Xenoblade Chronicles (video game)

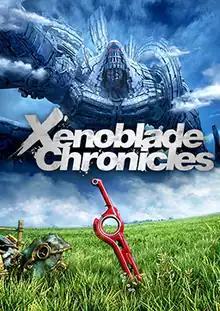
Cover art, featuring the sword Monado in the foreground and the Mechonis, one of the two titans featured in the game, in the background

Xenoblade Chronicles is an action role-playing game developed by Monolith Soft and published by Nintendo for the Wii. Initially released in Japan in 2010, it was later released in the PAL regions in 2011 and in North America in 2012. A port for the New Nintendo 3DS was released in 2015, and a remaster for the Nintendo Switch, titled "Xenoblade Chronicles: Definitive Edition", was released in May 2020. "Xenoblade Chronicles" is the first entry in the "Xenoblade Chronicles" series, a subseries which forms part of the larger "Xeno" metaseries. Although it lacks direct narrative connections to previous "Xeno" games, like them, it incorporates aesthetic and narrative elements from both fantasy and science fiction. The game features navigation through an open world split into zones, side-quests tied to party members' affinity, and a real-time action-based battle system which incorporates Shulk's ability to see brief glimpses of the future.